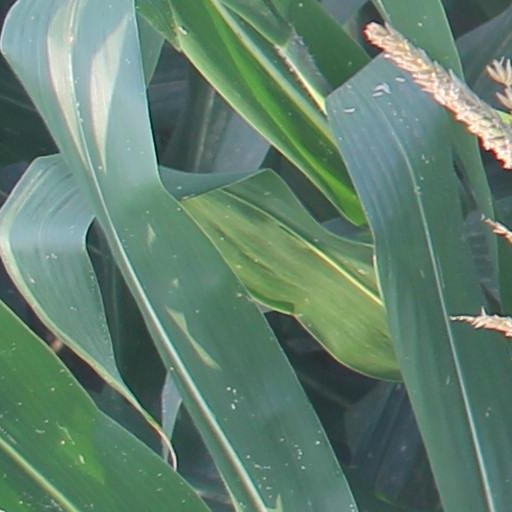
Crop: maize; corn